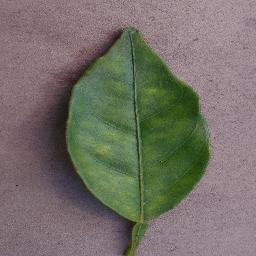
Label: Orange___Haunglongbing_(Citrus_greening)